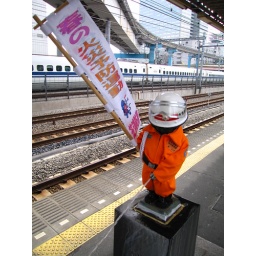
fire fighters monument in Yamanote Line station, Tokyo, Japan. FA: caps-helmut, colour, water